Peening

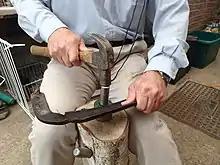
Peening a scythe blade using the jig

Scythe and sickle blades have traditionally been sharpened by occasional peening followed by frequent honing in the field during use. A blade can be sharpened by reforming the malleable steel to create an edge profile that can then be honed. Nicks and cuts to the blade edge can be worked out of the blade by peening and a new edge profile then formed for honing.